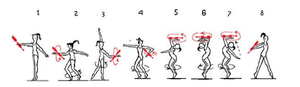
originalité massues Mamun
Margarita Mamun est une gymnaste rythmique russe, d'origine bangladaise par son père et Russe par sa mère, championne olympique aux Jeux Olympiques d'été de 2016.